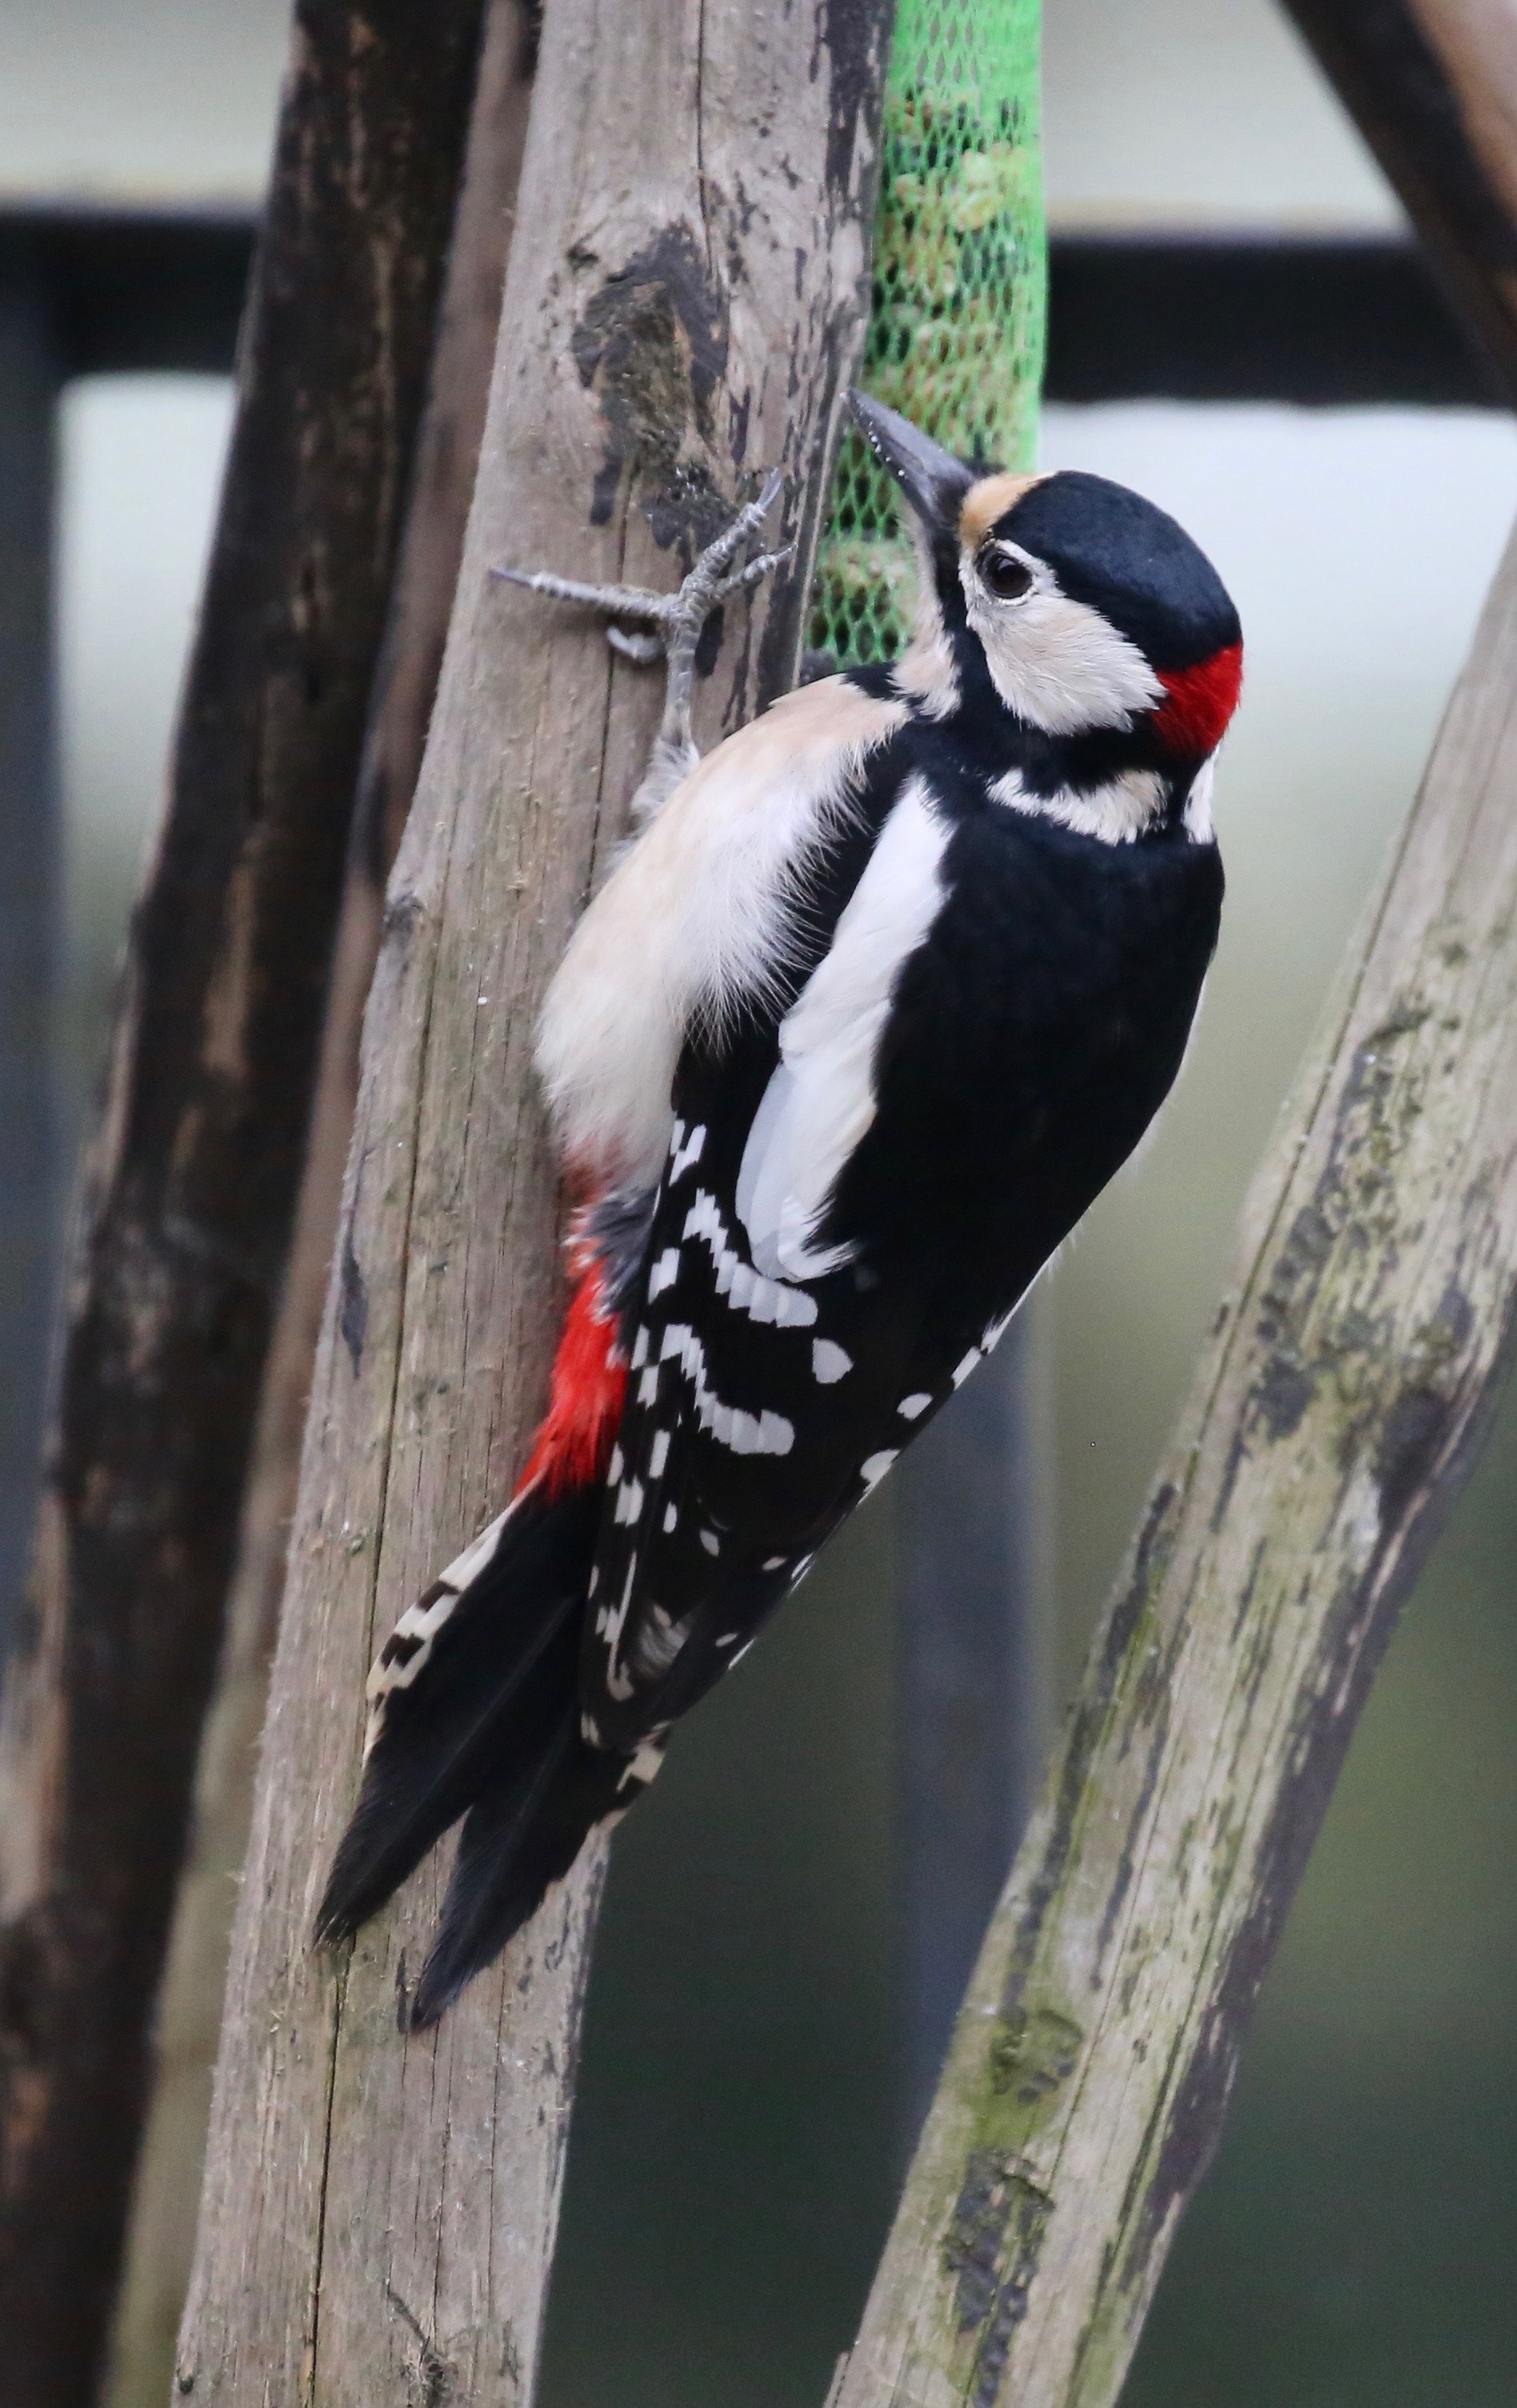
nature, bird, wing, wildlife, beak, fauna, birds, animals, vertebrate, animal world, woodpecker, great spotted woodpecker, piciformes